Index of trauma and orthopaedics articles

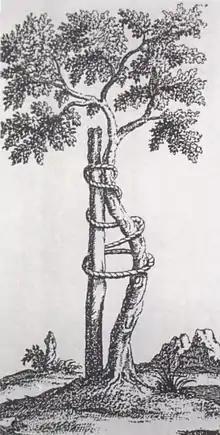
The Tree of Andry

Orthopedic surgery is the branch of surgery concerned with conditions involving the musculoskeletal system. Orthopedic surgeons use both surgical and nonsurgical means to treat musculoskeletal injuries, sports injuries, degenerative diseases, infections, bone tumours, and congenital limb deformities. Trauma surgery and traumatology is a sub-specialty dealing with the operative management of fractures, major trauma and the multiply-injured patient.